Åland

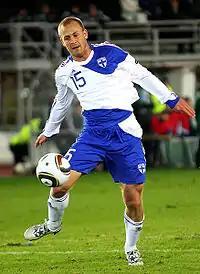
Daniel Sjölund

The Åland national football team competes in the biennial Island Games, which Åland hosted in 1991 and 2009. Åland also hosted the 1974 and 1977 editions of the Women's Nordic Football Championship. The Åland Football Association organizes football activities, including the Åland Cup for local clubs.